Cardiff urban area

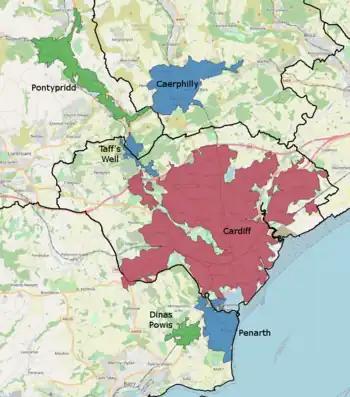
Map of the Cardiff Urban Area showing subdivisions and local authority boundaries

The Cardiff Built-up Area or Cardiff Urban Area is the name given to the urban area around Cardiff. The vast bulk of the population and area are contributed by Cardiff, which had a population of 335,145 at the 2011 census. The rest was made up by the towns of Penarth and Dinas Powys, connected to the south-west of the city along Cardiff Bay; as well as the South Wales Valleys towns of Caerphilly and Pontypridd. The total official population of this urban area was given to be 447,487 in 2011. This was an increase of almost 37% on the 2001 population of 327,706. This was mainly due to Caerphilly and Pontypridd becoming part of the built-up area. The population of the Cardiff unitary authority (not co-terminous with the built-up area or the wider urban area) in 2001 was 305,353. Cardiff Council estimated the population of the unitary authority at 317,500 in 2006; at the 2011 census it was 346,090.